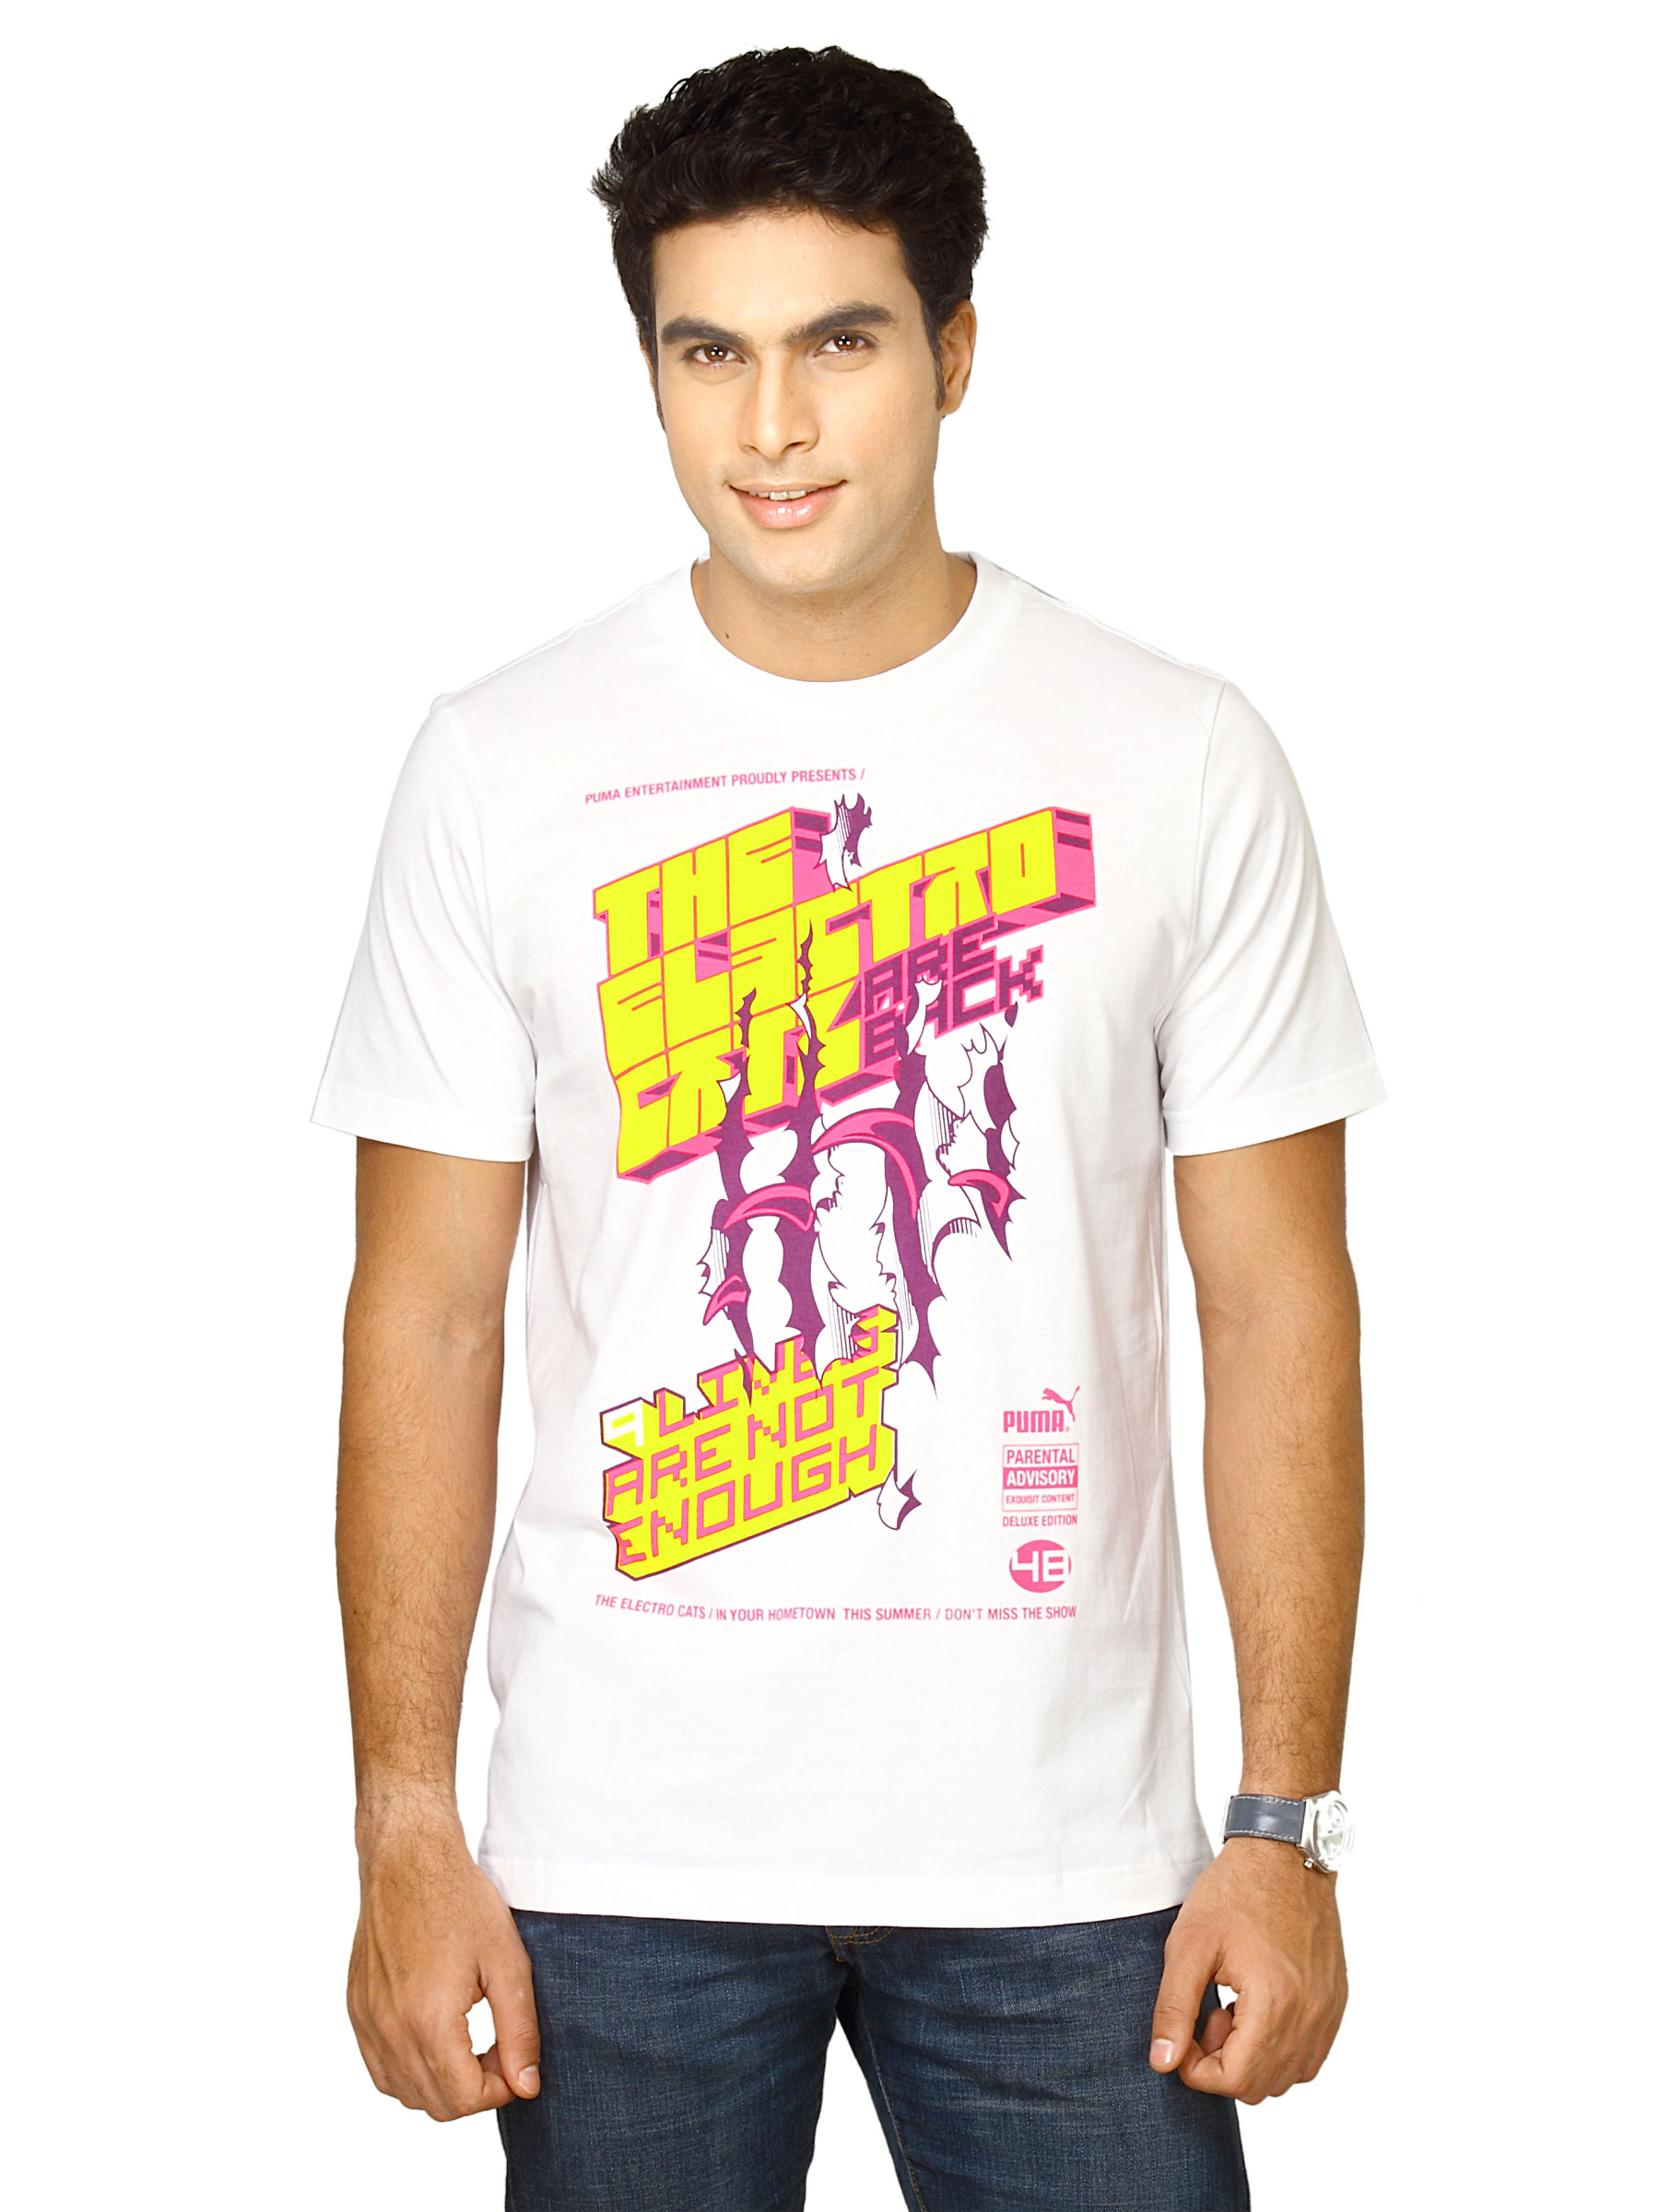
Puma Men Electro Cat White T-shirt
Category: Apparel / Topwear / Tshirts
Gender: Men
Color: White
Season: Fall 2011
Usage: Casual